WR 124

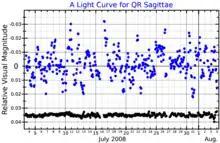
A visual band light curve for QR Sagittae, adapted from Weiss "et al." (2014). The blue points show the magnitude of QR Sagittae, and the black points show the magnitude of a stable comparison star in the same field of view.

With an assumed visual absolute magnitude of −7.22 and 3.1 magnitudes of extinction, WR 124 would be away. The temperature of around means that most of its energy is emitted at ultraviolet wavelengths, the bolometric luminosity is and the radius is . The mass is calculated from evolutionary models to be .